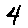
Label: 4